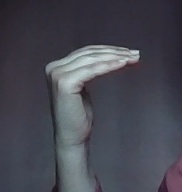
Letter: haa